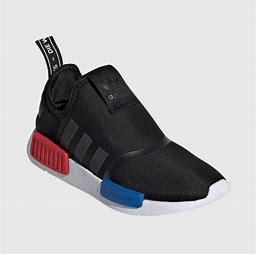
Brand: Adidas
Model: NMD 360